Shire of Yackandandah

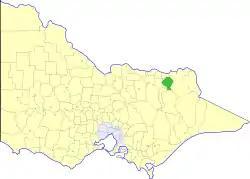
Location in Victoria

The Shire of Yackandandah was a local government area about northeast of Melbourne, the state capital of Victoria, Australia. The shire covered an area of , and existed from 1862 until 1994.